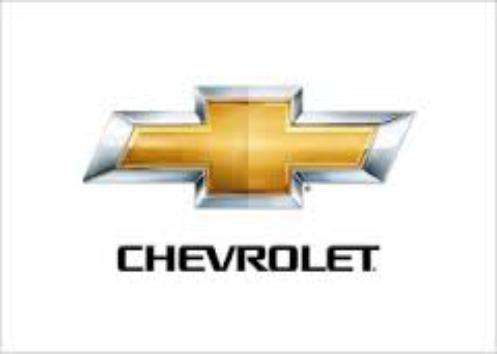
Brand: Chevrolet
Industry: Transportation